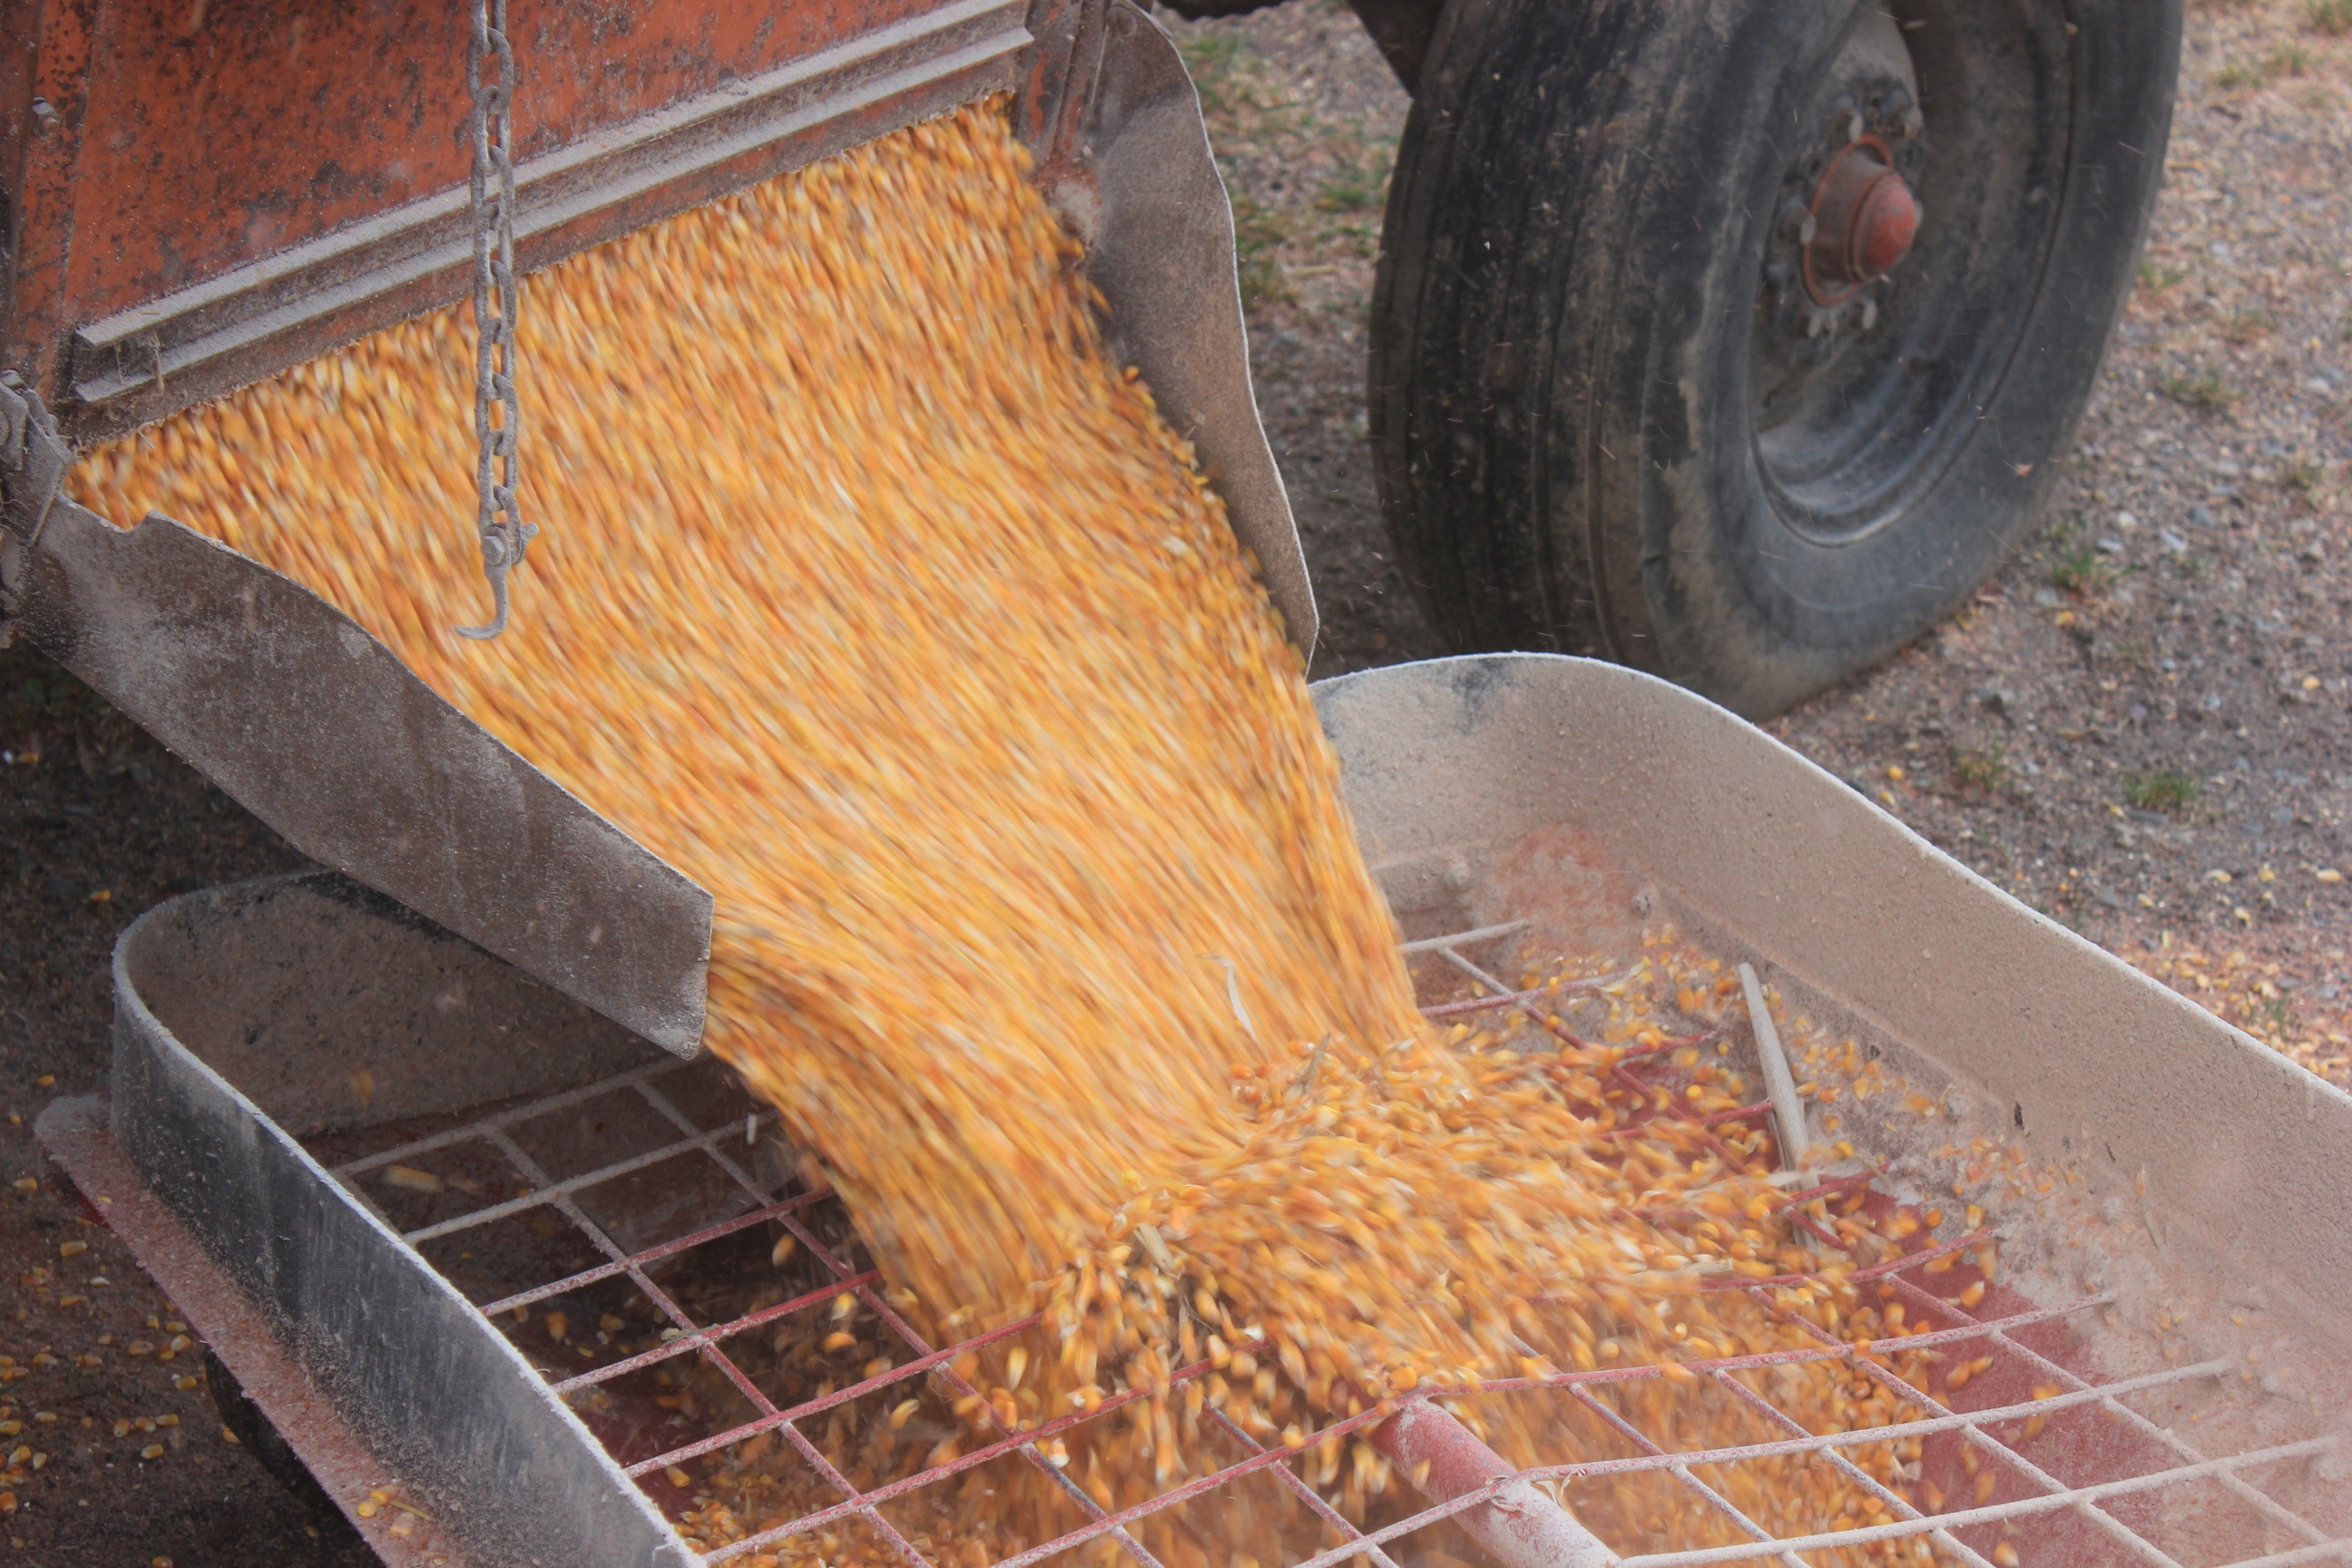
wood, grain, food, farming, harvest, corn, soil, yellow, agriculture, material, maize, shelled corn, grass family